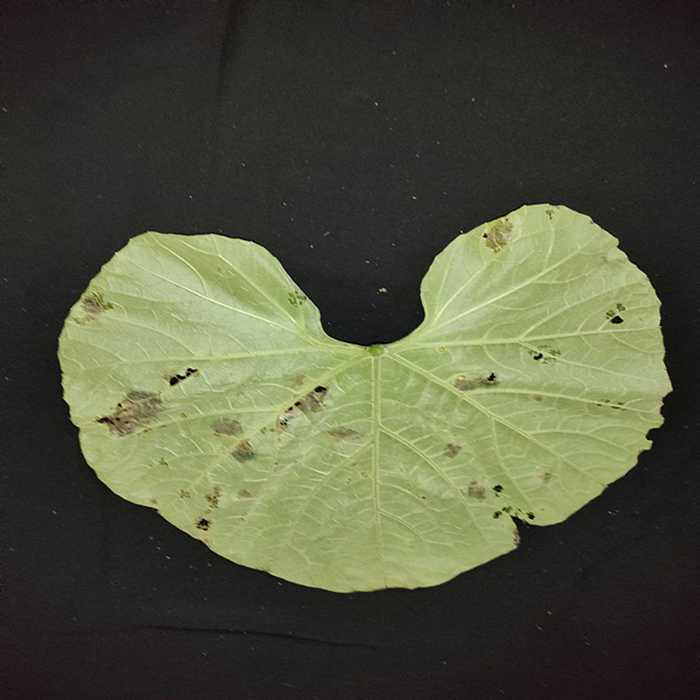
Plant: Bottle gourd
Label: Anthracnose